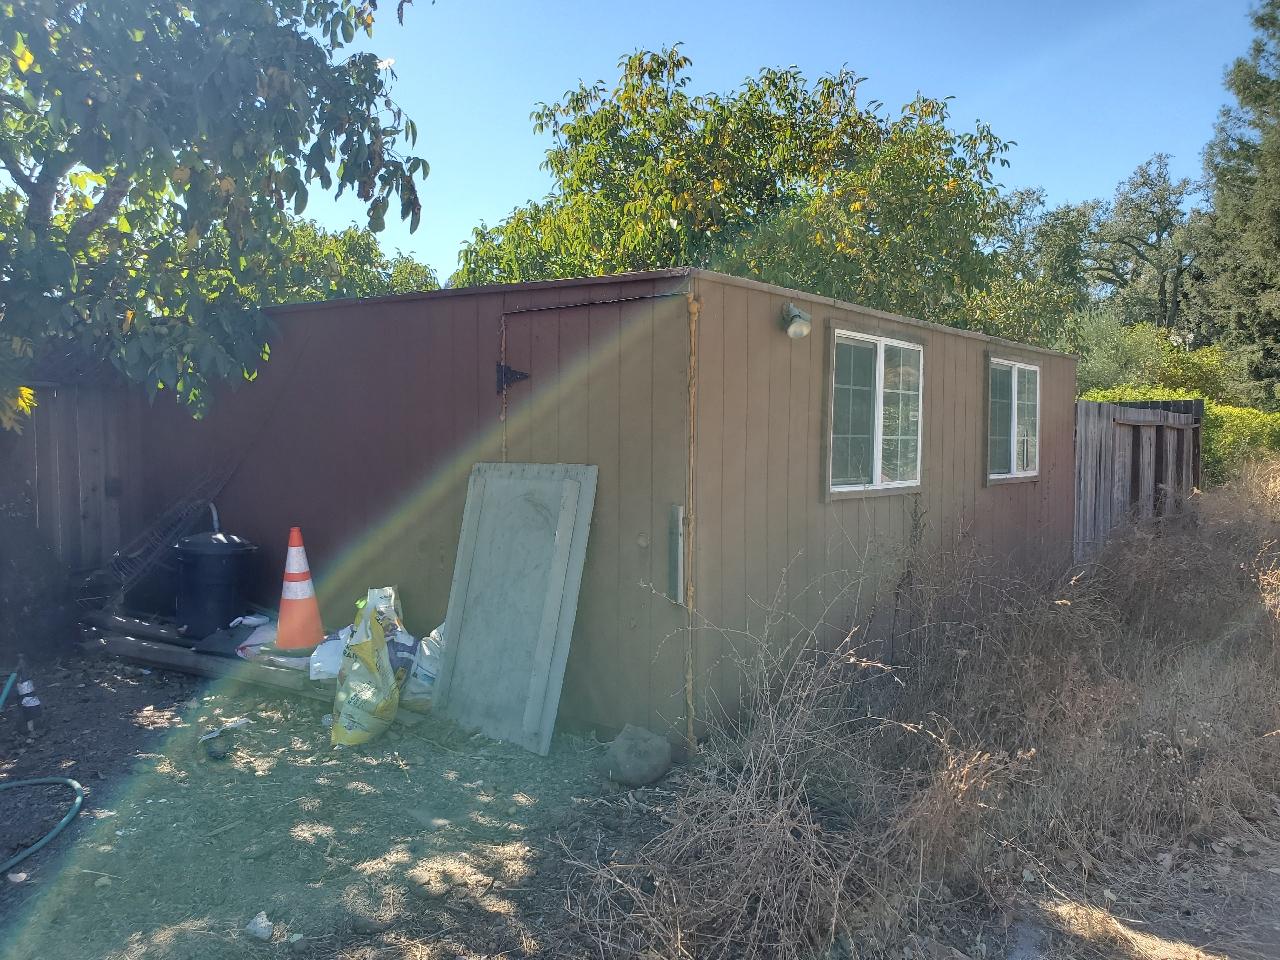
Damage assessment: no_damage